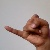
The image shows a hand gesture representing the letter 'J' in Indian Sign Language.